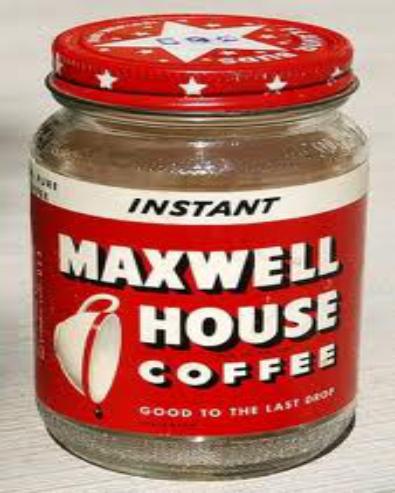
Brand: Maxwell House
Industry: Food